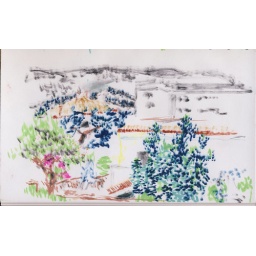
view from our window in Athens Greece; British School across the street, mountains in background. my drawing